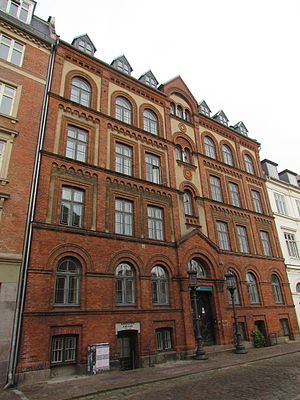
Absalonsgade (København) / Historie
Nr. 3 set fra Københavns Bymuseum.
Absalonsgade er en gade på Vesterbro i København. Den går fra Vesterbrogade i nord til Sønder Boulevard i syd og krydser Istedgade undervejs. Københavns Museum har opsat en mindre udstilling af historisk gadeinventar i tilknytning til museets tidligere bygning på hjørnet af Vesterbrogade. En af de to indgange til Skydebanehaven ligger i gaden.